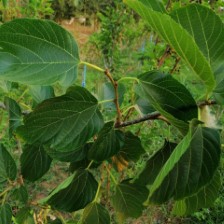
Variety: WhiteKing